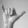
ASL letter: Y